Geraldine Ferraro

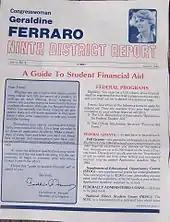
As with many representatives, Ferraro issued regular newsletters to her constituents.

Ferraro also worked on some environmental issues. During 1980, she tried to prevent the federal government from gaining the power to override local laws on hazardous materials transportation, an effort she continued in subsequent years. In , she led passage of a Superfund renewal bill and attacked the Reagan administration's handling of environmental site cleanups.